Bruhrain Railway

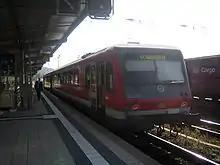
Class 628 on the Bruhrain Railway in Bruchsal

The Bruhrain Railway is listed under table 704 of the Deutsche Bahn timetable. As of May 1994, the Bruhrain Railway also benefited from two improvements to its services: firstly, through the establishment of the Karlsruher Verkehrsverbund (Karlsruhe Transport Association, KVV), which has since managed services on the railway as line R 9; and, secondly, the introduction of the Rhineland-Palatinate integrated regular interval timetable (Rheinland-Pfalz-Takt). Hourly services were introduced under the new timetable, including for the first time since 1945 through trains on Sundays.